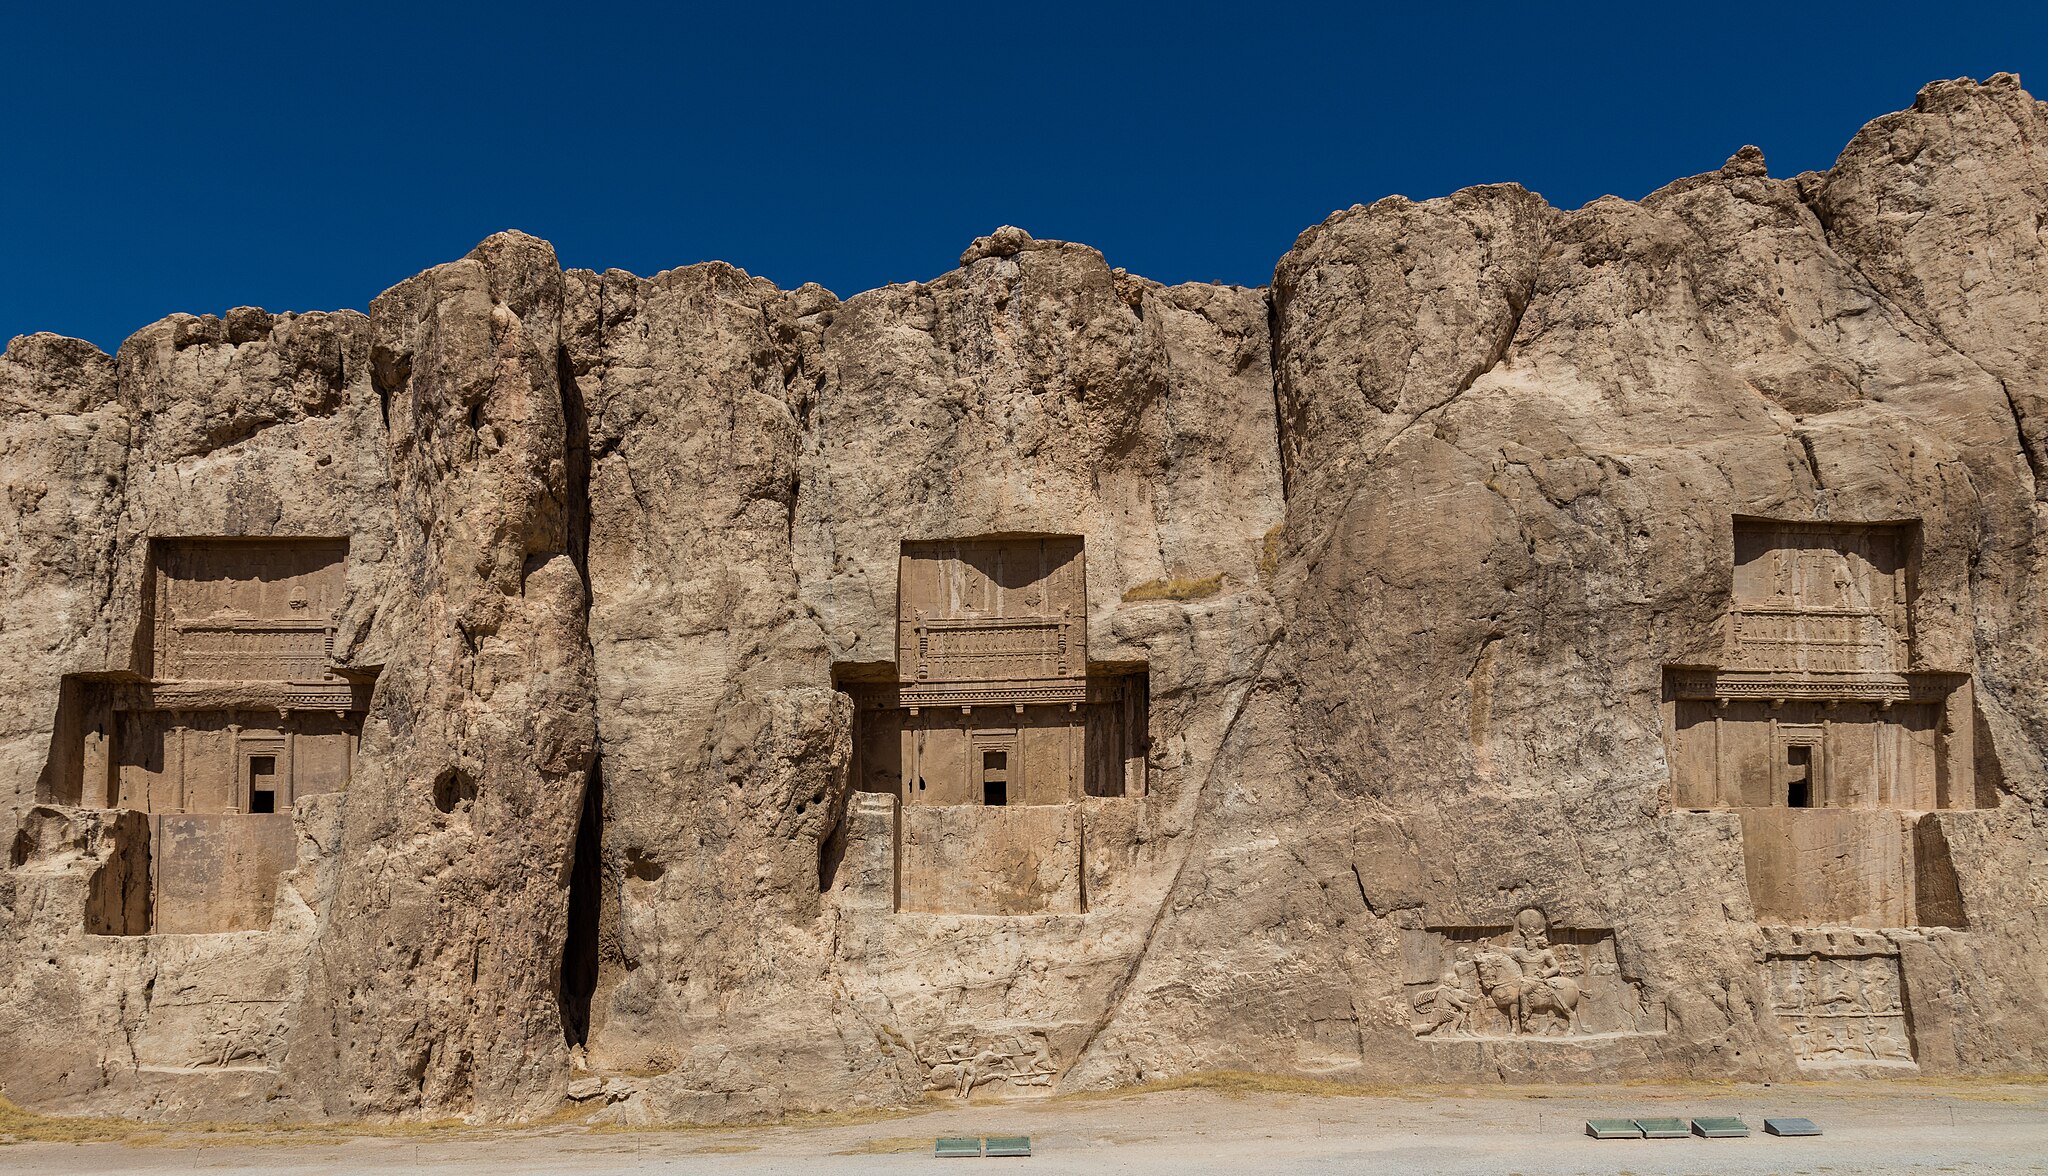
Title: Naghsh-e rostam, Irán, 2016-09-24, DD 19
Description: Naghsh-e rostam, Iran
Date: 2016-09-24 12:09:16
Categories: Taken with Canon EOS 5DS R, Naqsh-e Rustam, September 2016 in Iran, Images by User:Poco a poco, Images from Wiki Loves Monuments 2016, Cultural heritage monuments in Iran with known IDs, Images of Iran by User:Poco a poco, Images from Wiki Loves Monuments by User:Poco a poco, Images from Wiki Loves Monuments 2016 in Iran, Iran photographs taken on 2016-09-24, Images from Wiki Loves Monuments in Marvdasht